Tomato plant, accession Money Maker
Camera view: horizontal (90 deg, fisheye); turntable rotation: 120 degrees
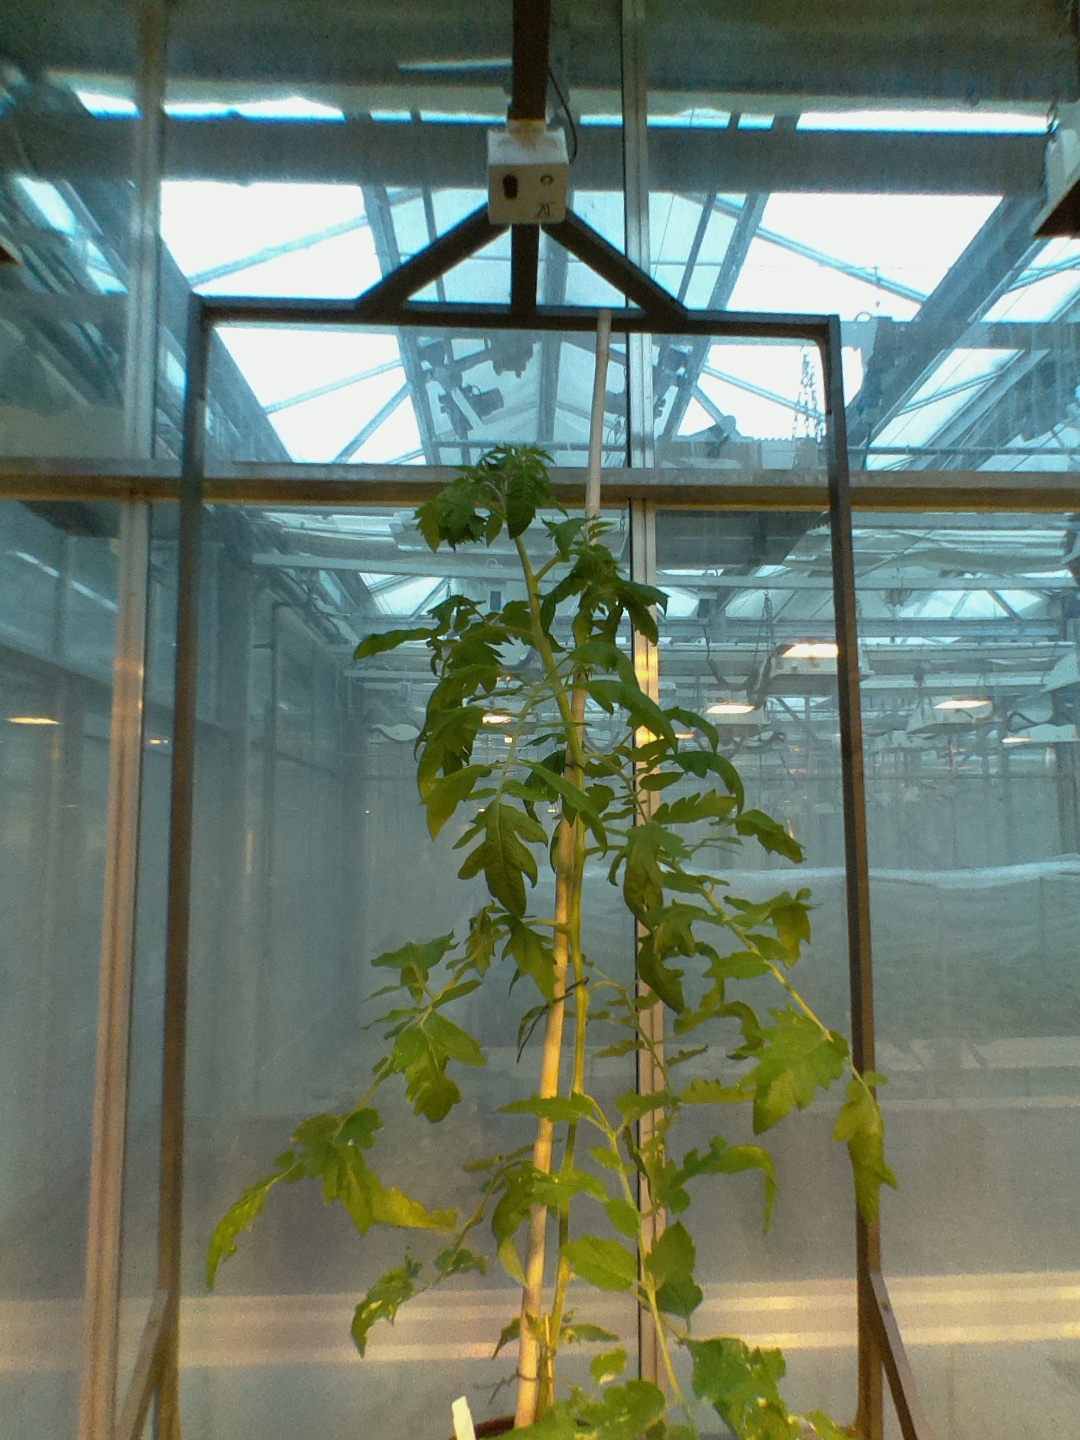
BBCH growth stage 61: 10%-20% of flowers open